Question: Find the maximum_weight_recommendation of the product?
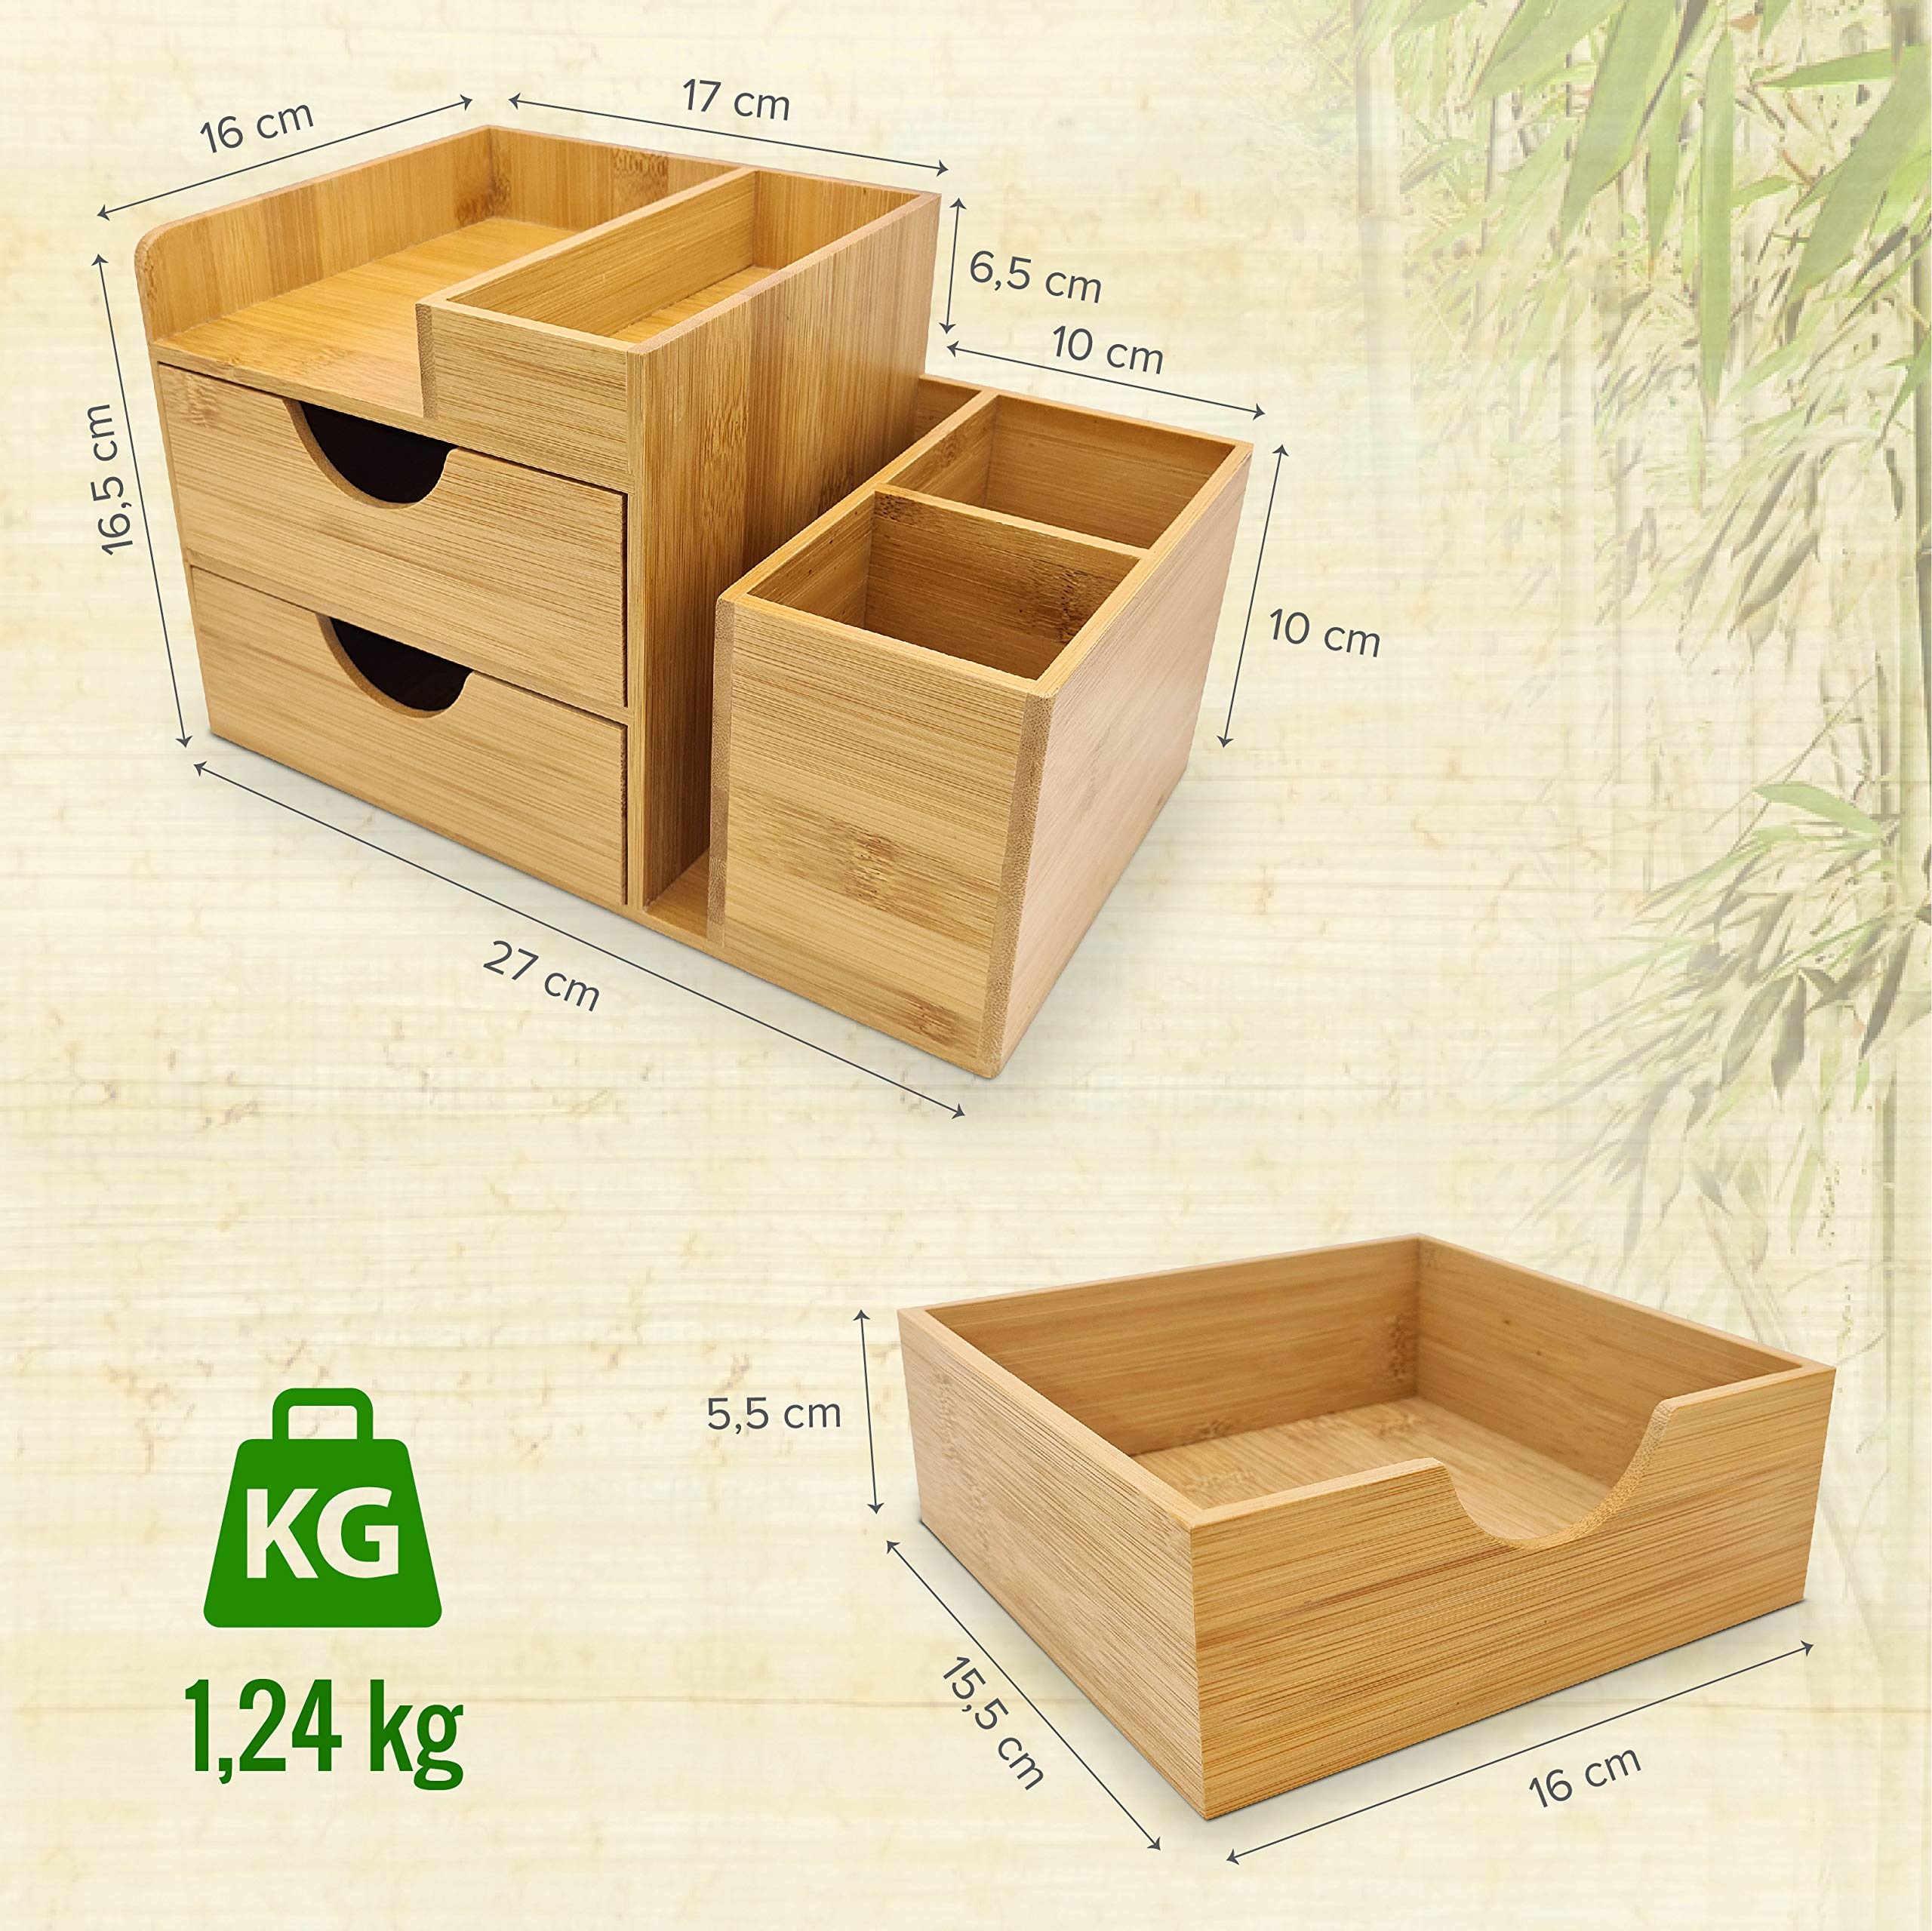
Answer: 1.24 kilogram